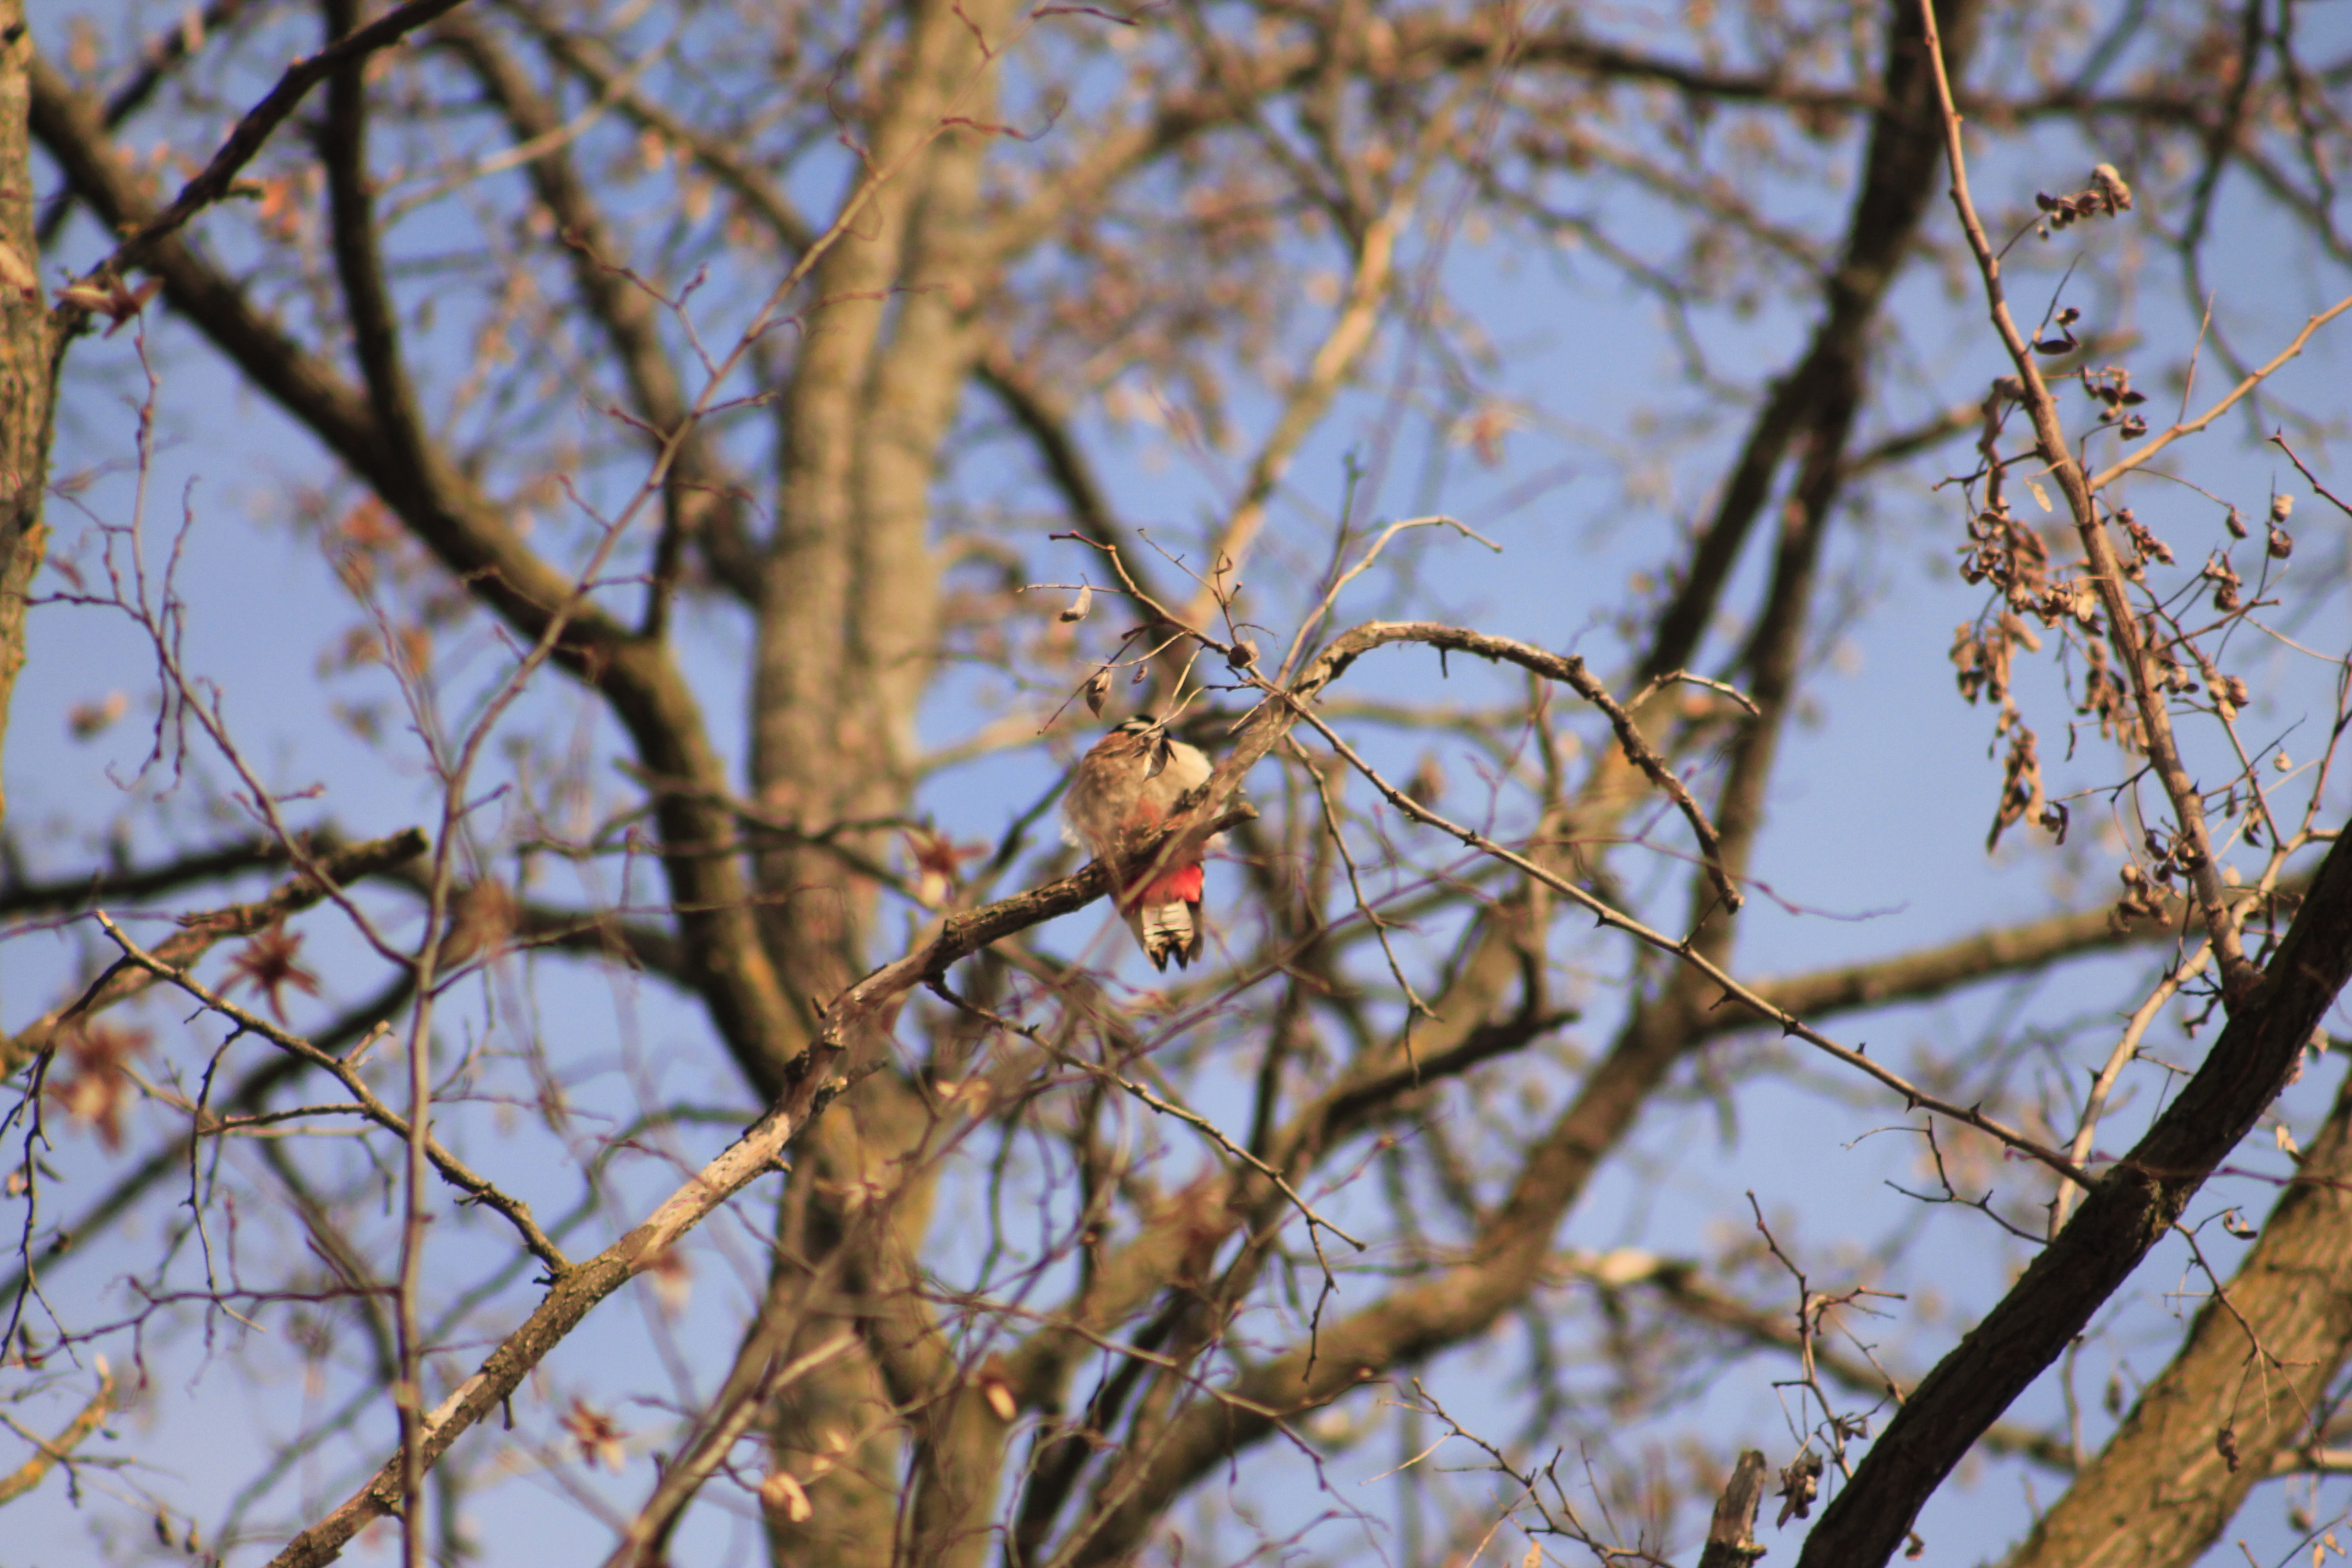
tree, sky, wood, twig, trunk, plant, beak, deciduous, bird, natural material, winter, forest, natural landscape, wildlife, temperate broadleaf and mixed forest, perching bird, plant stem, Northern hardwood forest, macro photography, insect, frost, freezing, autumn